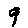
Label: 9